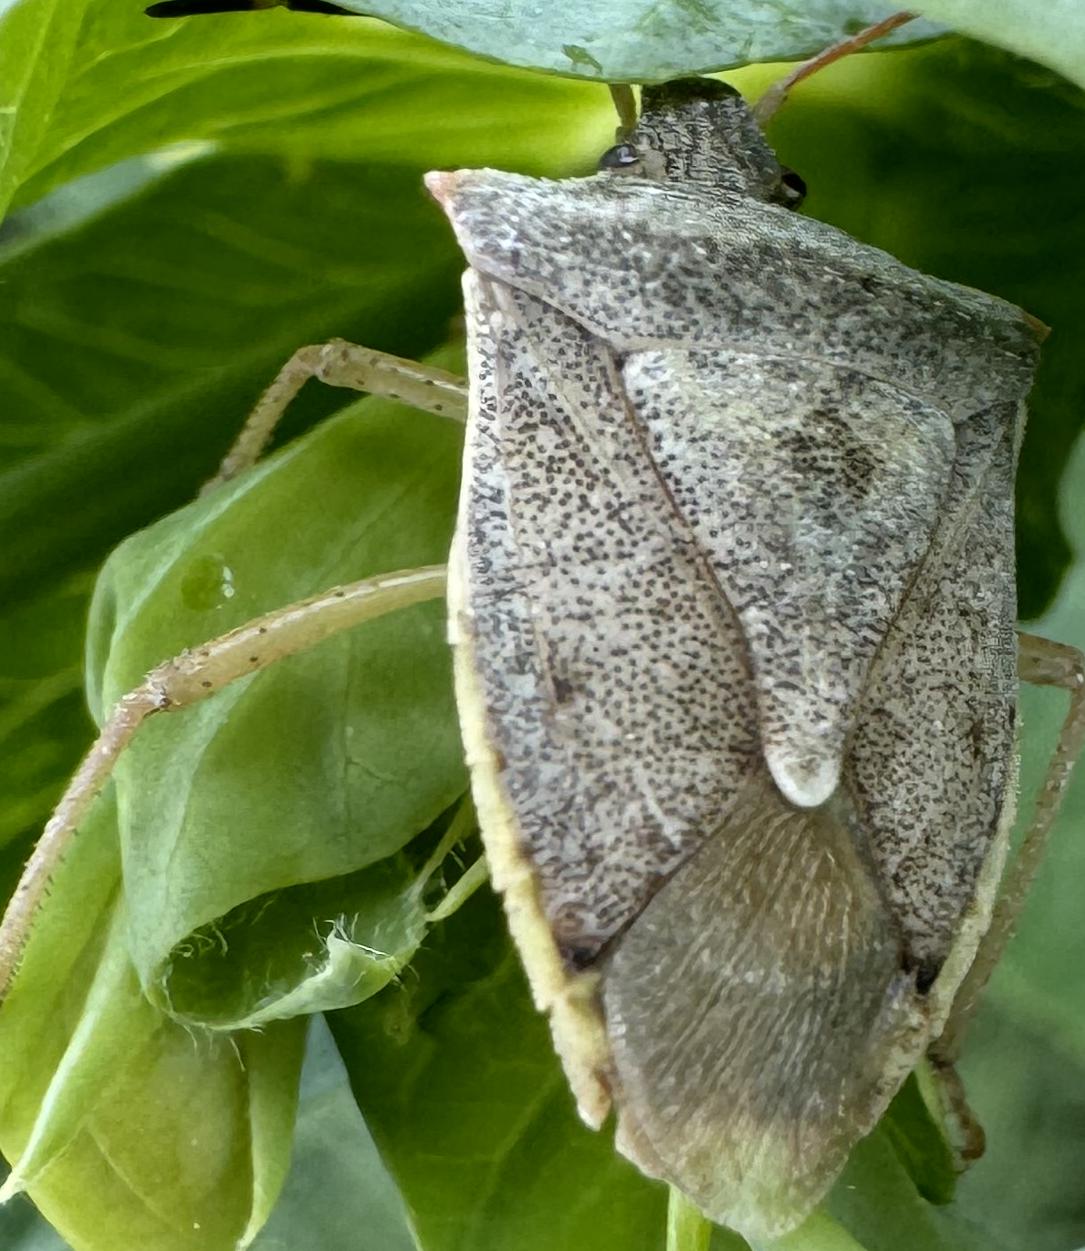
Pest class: stink_bug